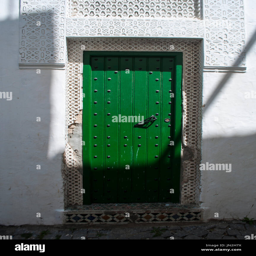
wooden door in the narrow alleys for centuries